Polizia Penitenziaria

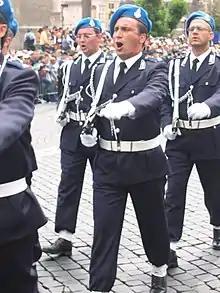
Polizia Penitenziaria on parade in Rome during the Italian Republic Day 2006 with Beretta PM 12 weapons, in Parade Services Uniform for non-officer and executive roles

As a national, civilian police force, the uniform and insignia is similar to other Italian police forces, with historical, service, and seasonal variations, as well as rank.